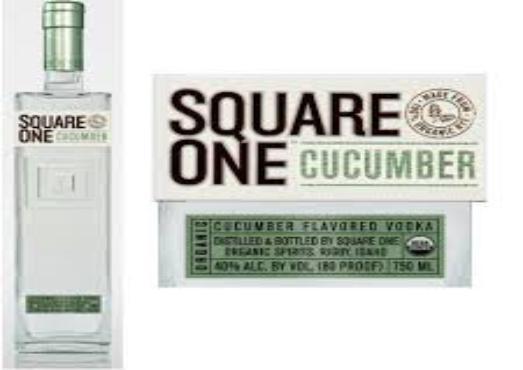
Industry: Food